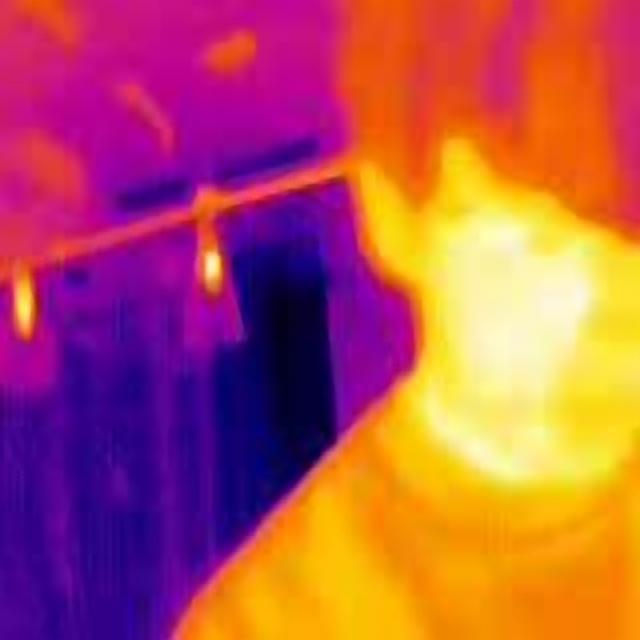
Detected objects:
label: person